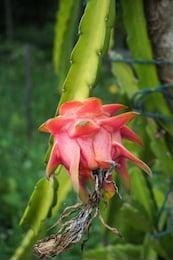
Label: Dragonfruit